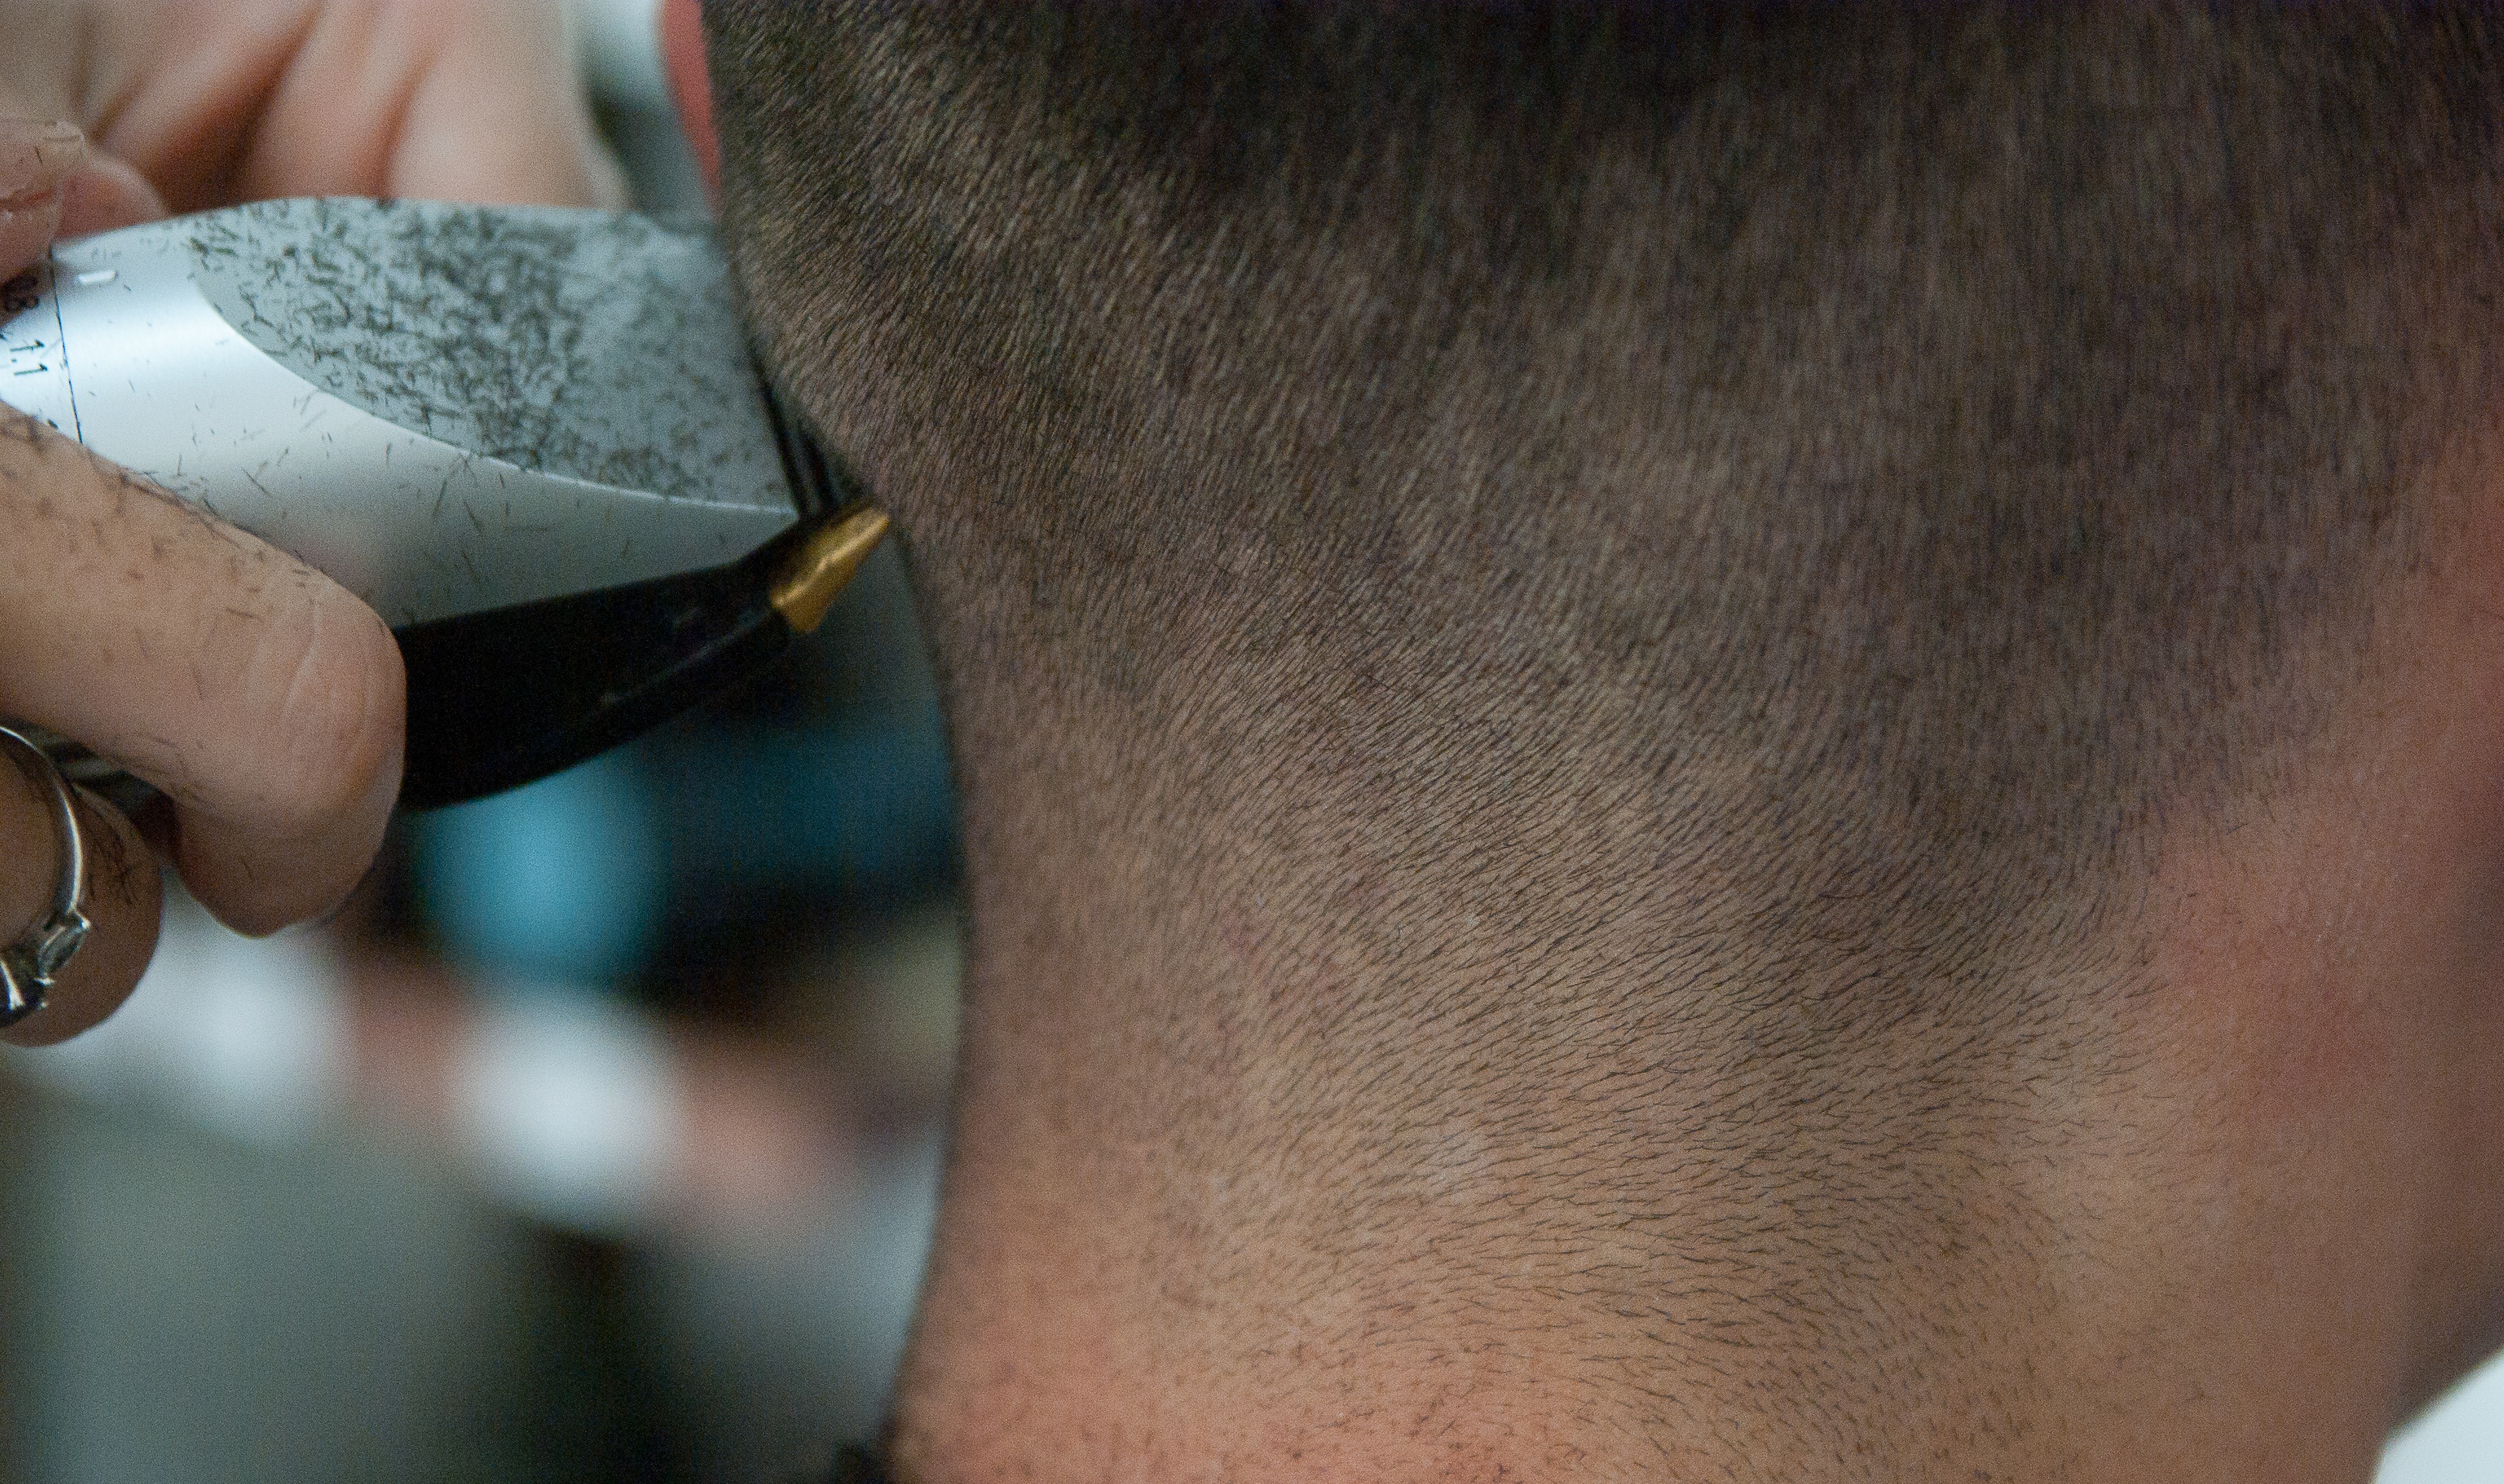
hand, hair, male, tattoo, ear, arm, hairstyle, muscle, mouth, chest, close up, human body, face, nose, neck, eye, head, skin, beauty, organ, hairdresser, mower, forehead, hair cut, barber shop, sense, chin